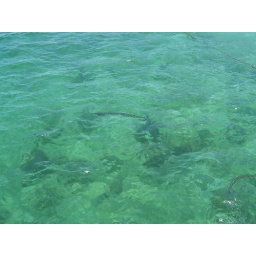
tropical fish in the water